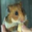
Label: hamster